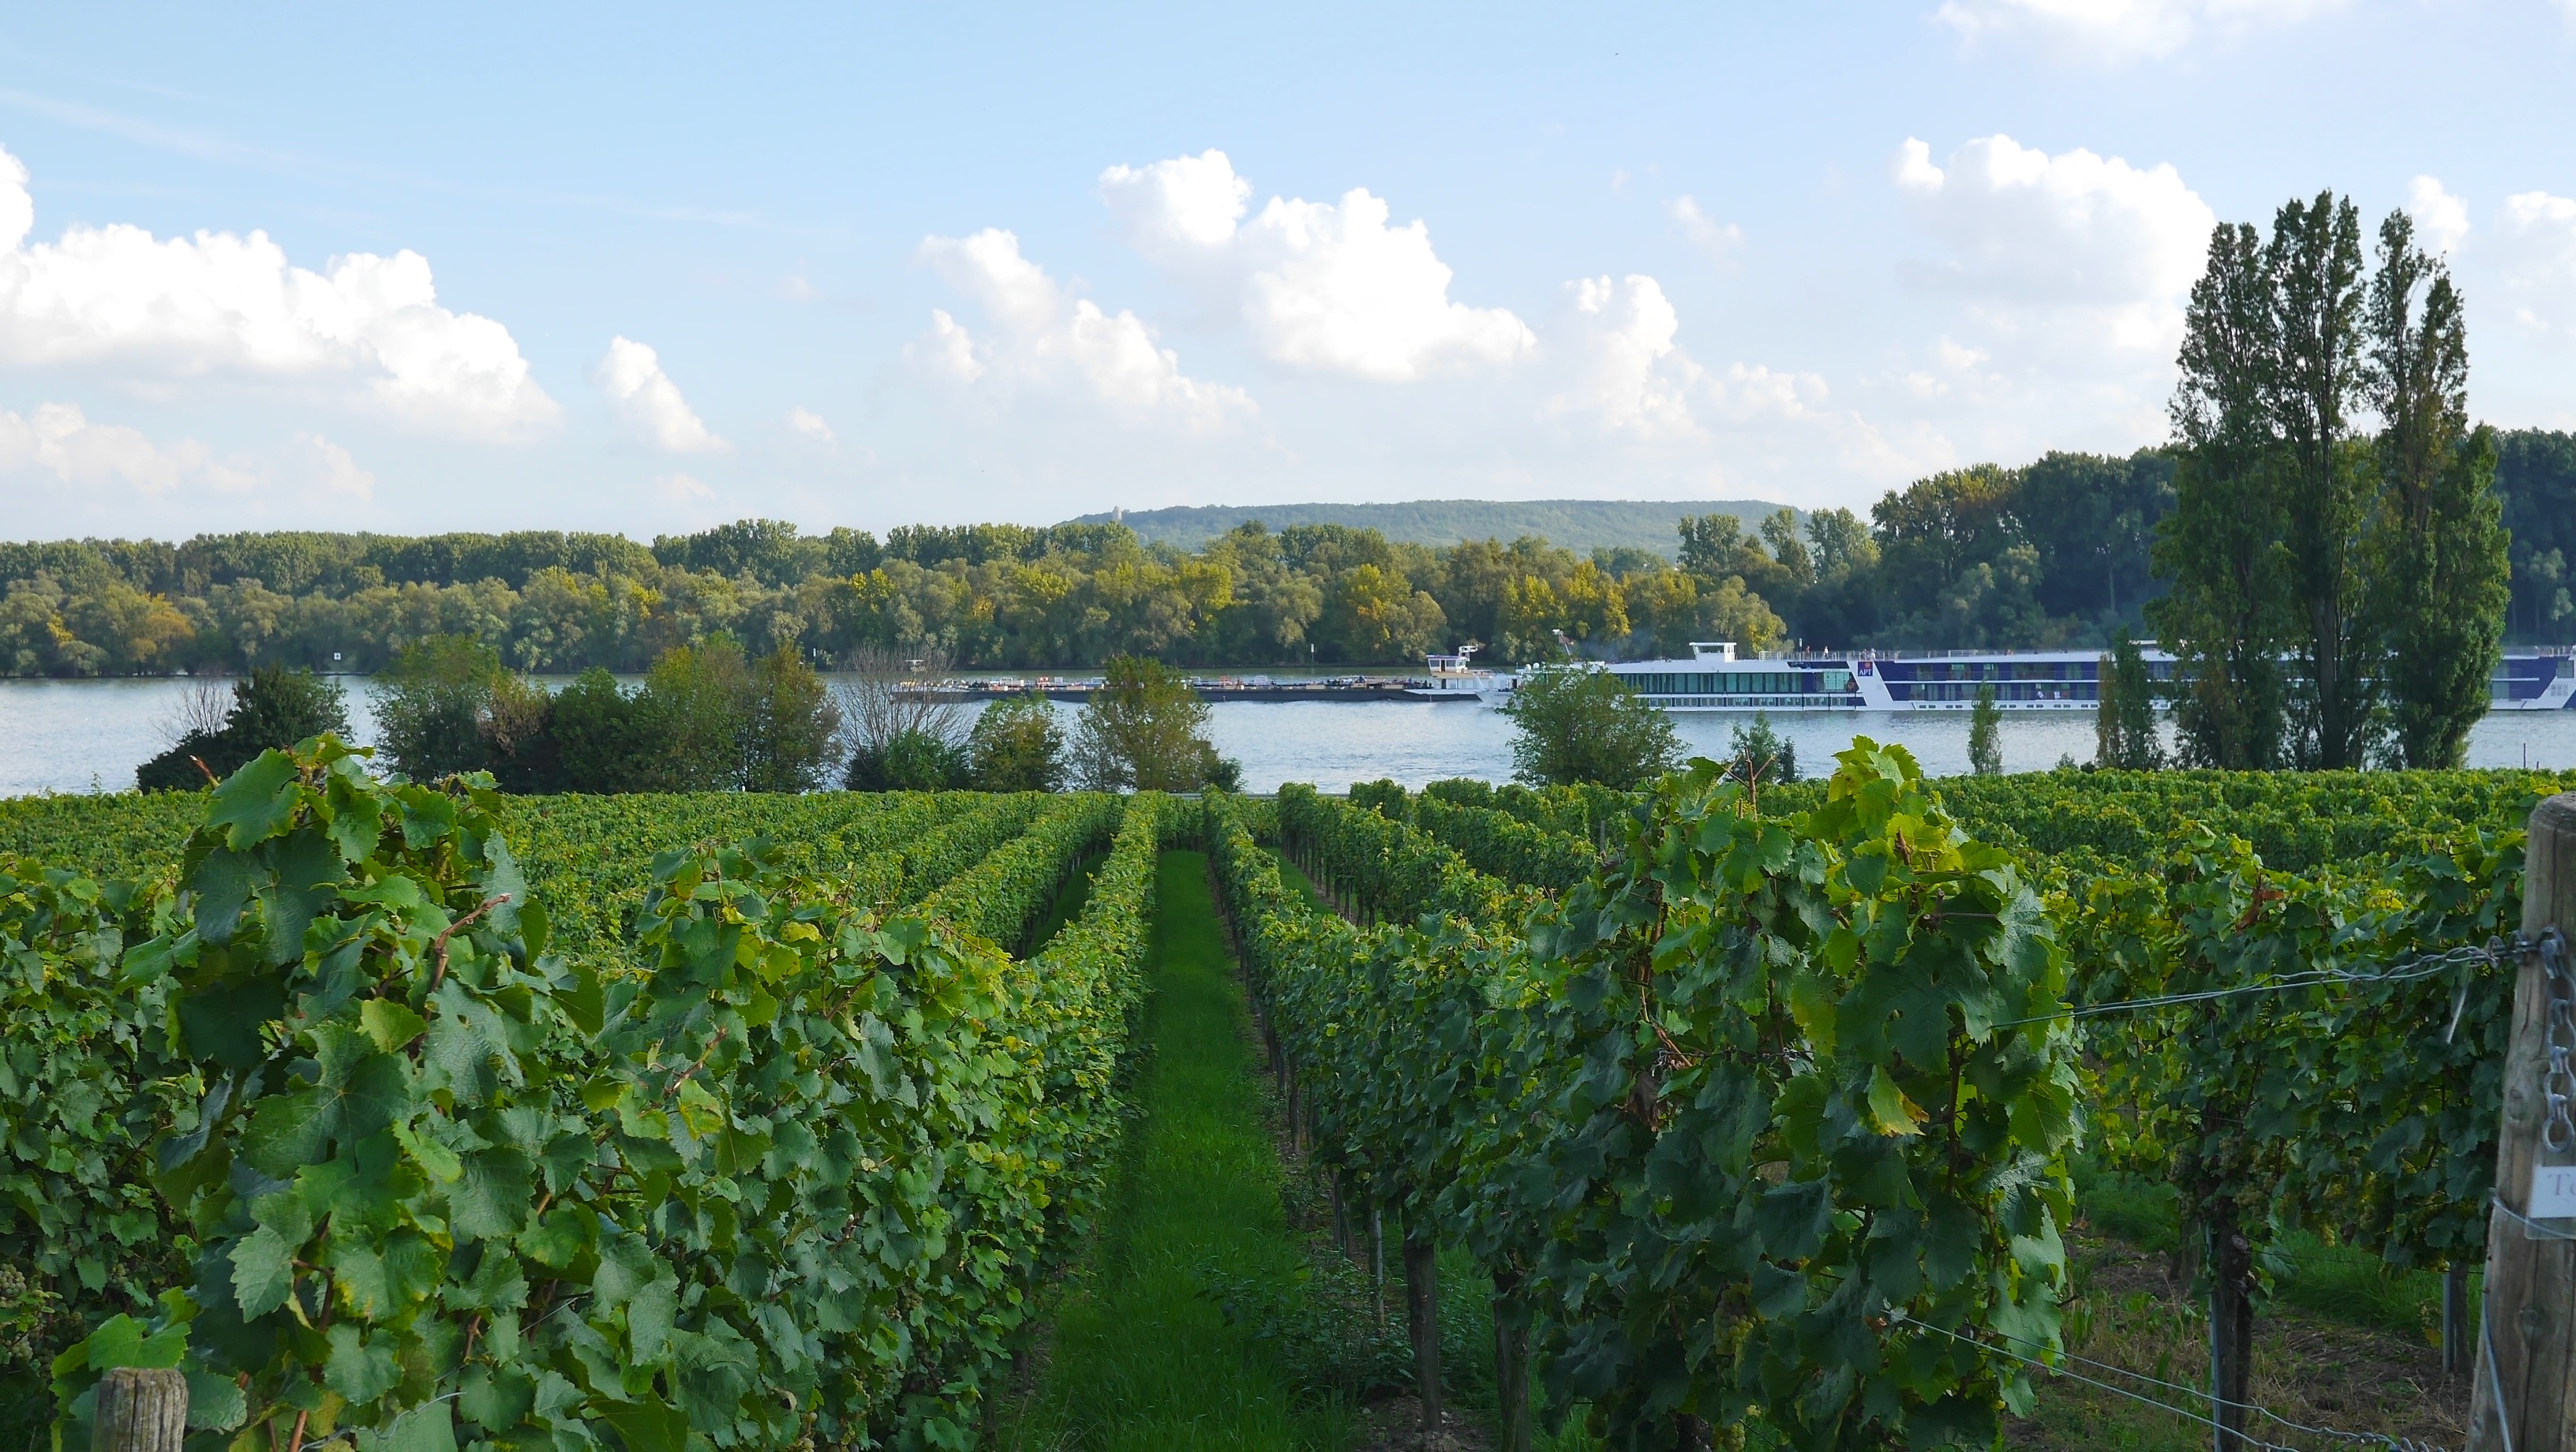
plant, vine, vineyard, wine, field, berry, sweet, flower, ripe, food, red, drink, yellow, agriculture, healthy, alcohol, shrub, tasty, winery, riesling, wine grapes